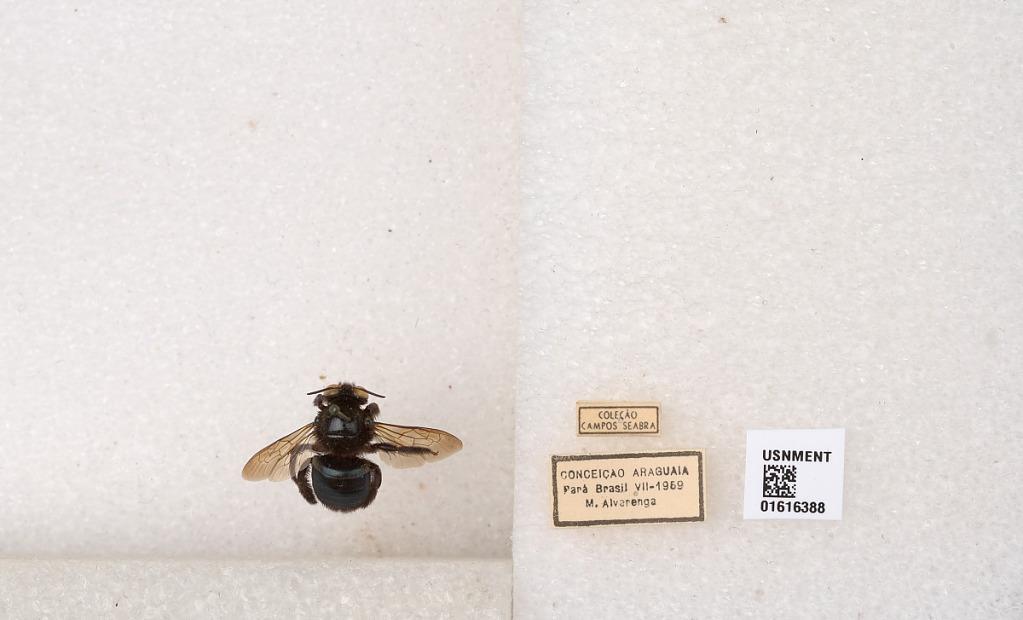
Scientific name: Xylocopa (Schonnherria) subcyanea Pérez
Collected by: M. Alvarenga
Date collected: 1969-7-1
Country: Brazil
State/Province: Para
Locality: Conceicao Araguaia